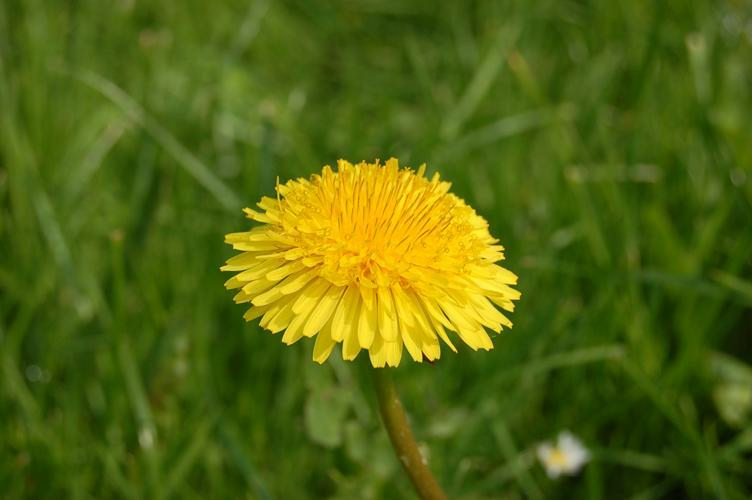
Flower: common dandelion